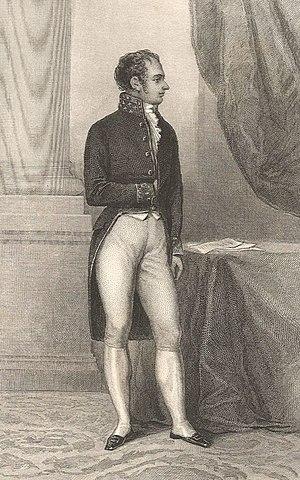
portrait en pied
Joseph-Henri-Joachim, vicomte Lainé, né le 11 novembre 1767 à Bordeaux et mort le 17 décembre 1835 à Paris, est un avocat et homme politique français.